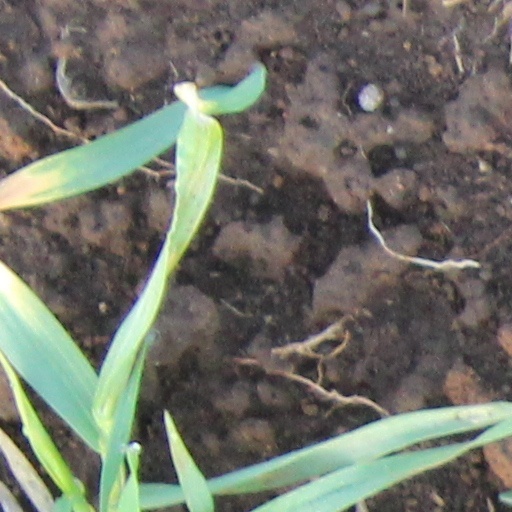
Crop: wheat